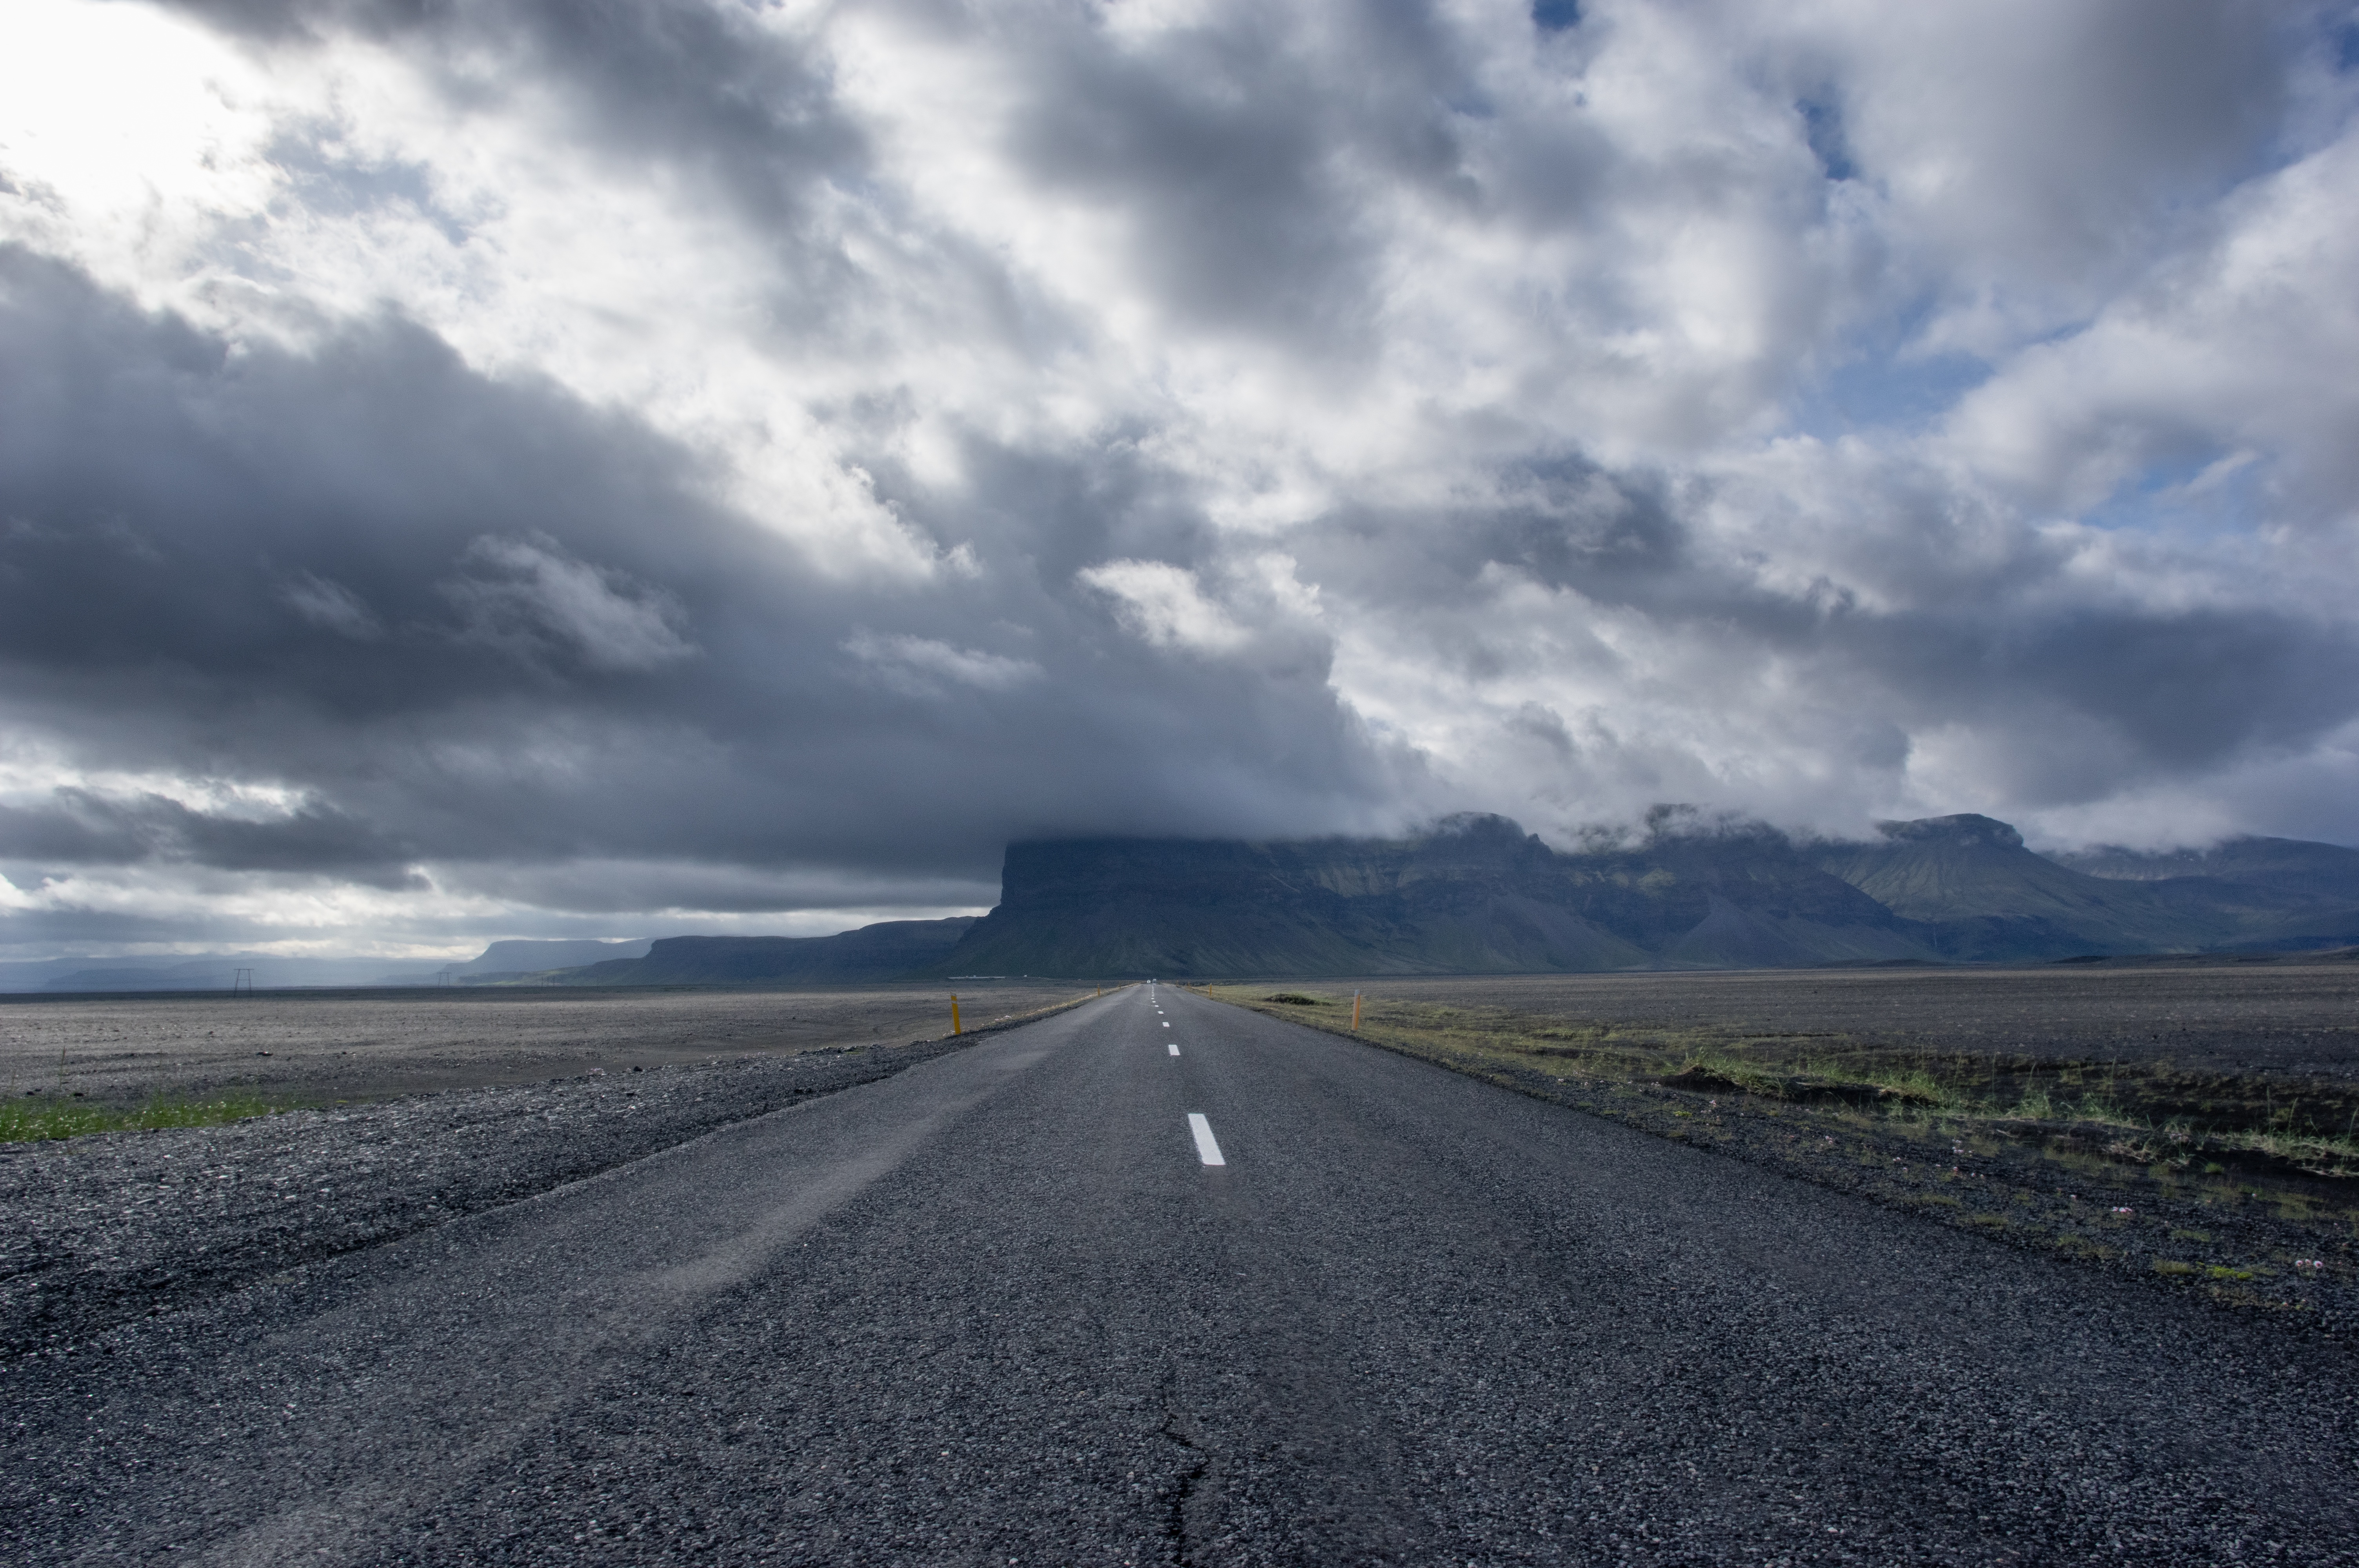
landscape, sea, coast, nature, horizon, mountain, cloud, sky, road, field, prairie, sunlight, morning, hill, highway, asphalt, travel, dusk, overcast, plain, road trip, clouds, mountains, infrastructure, meteorological phenomenon, atmospheric phenomenon, atmosphere of earth